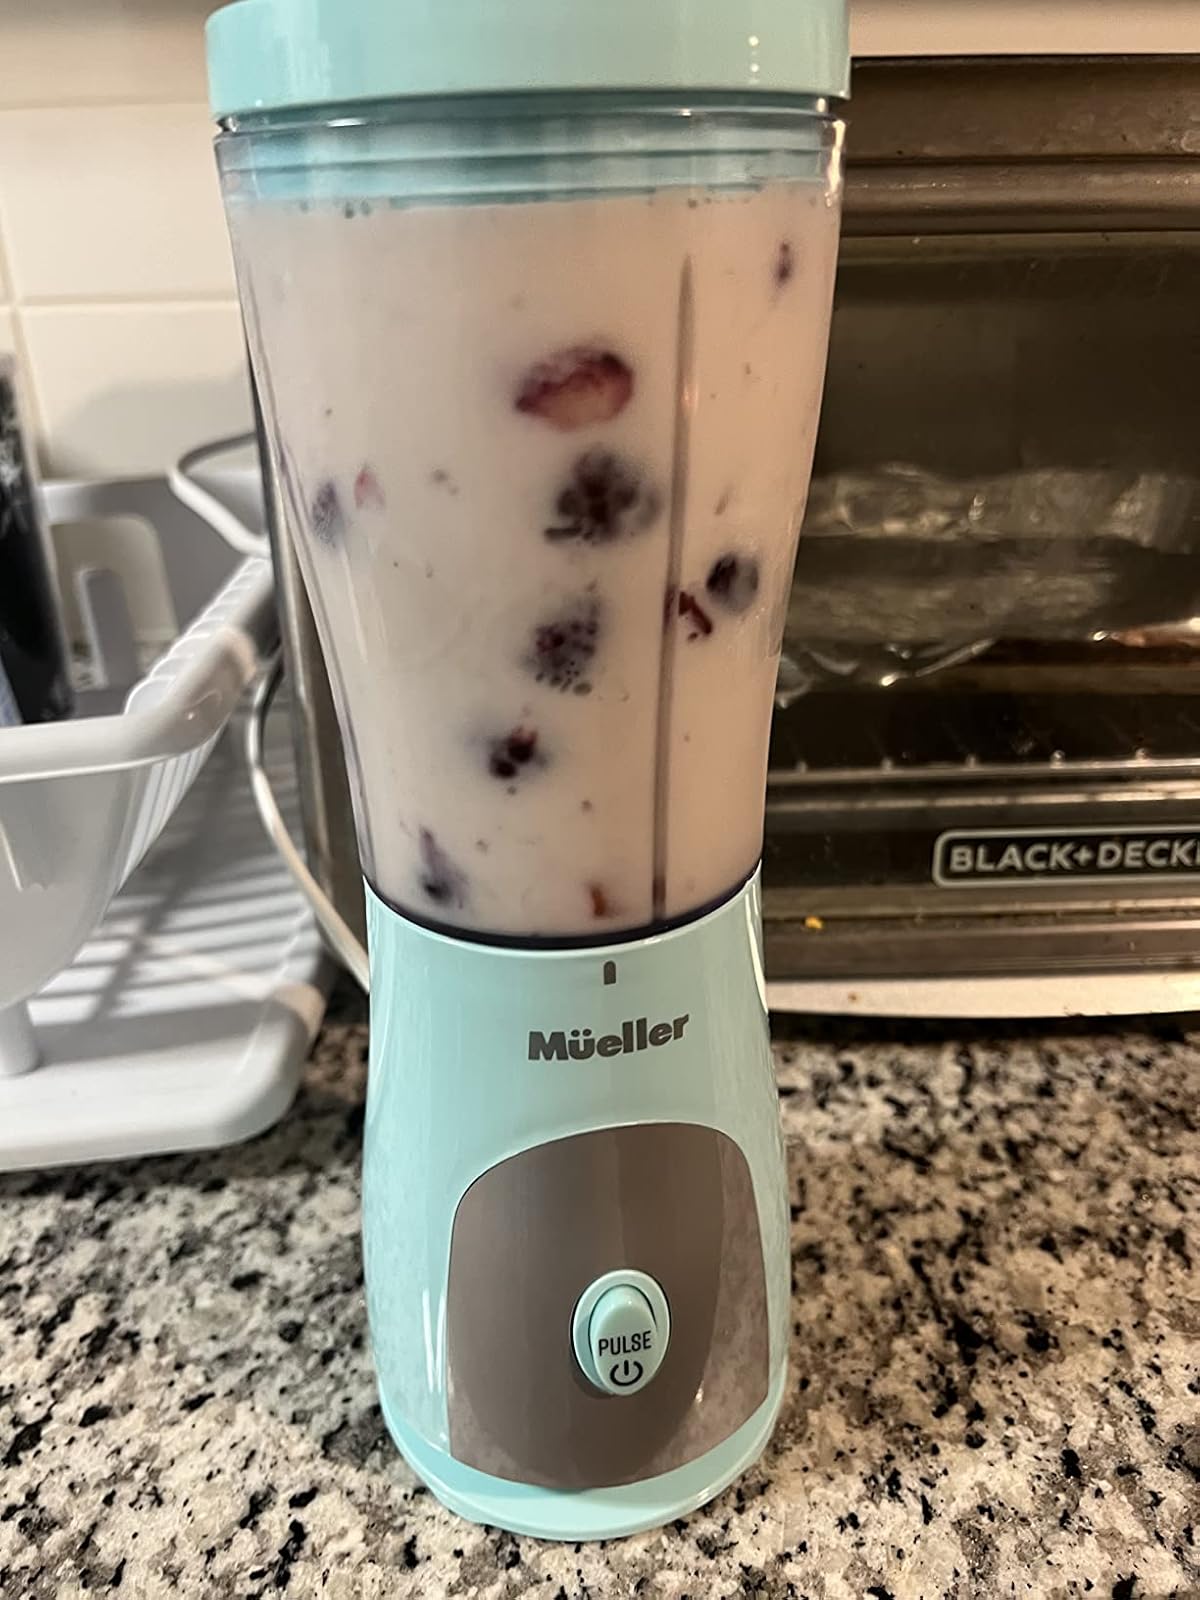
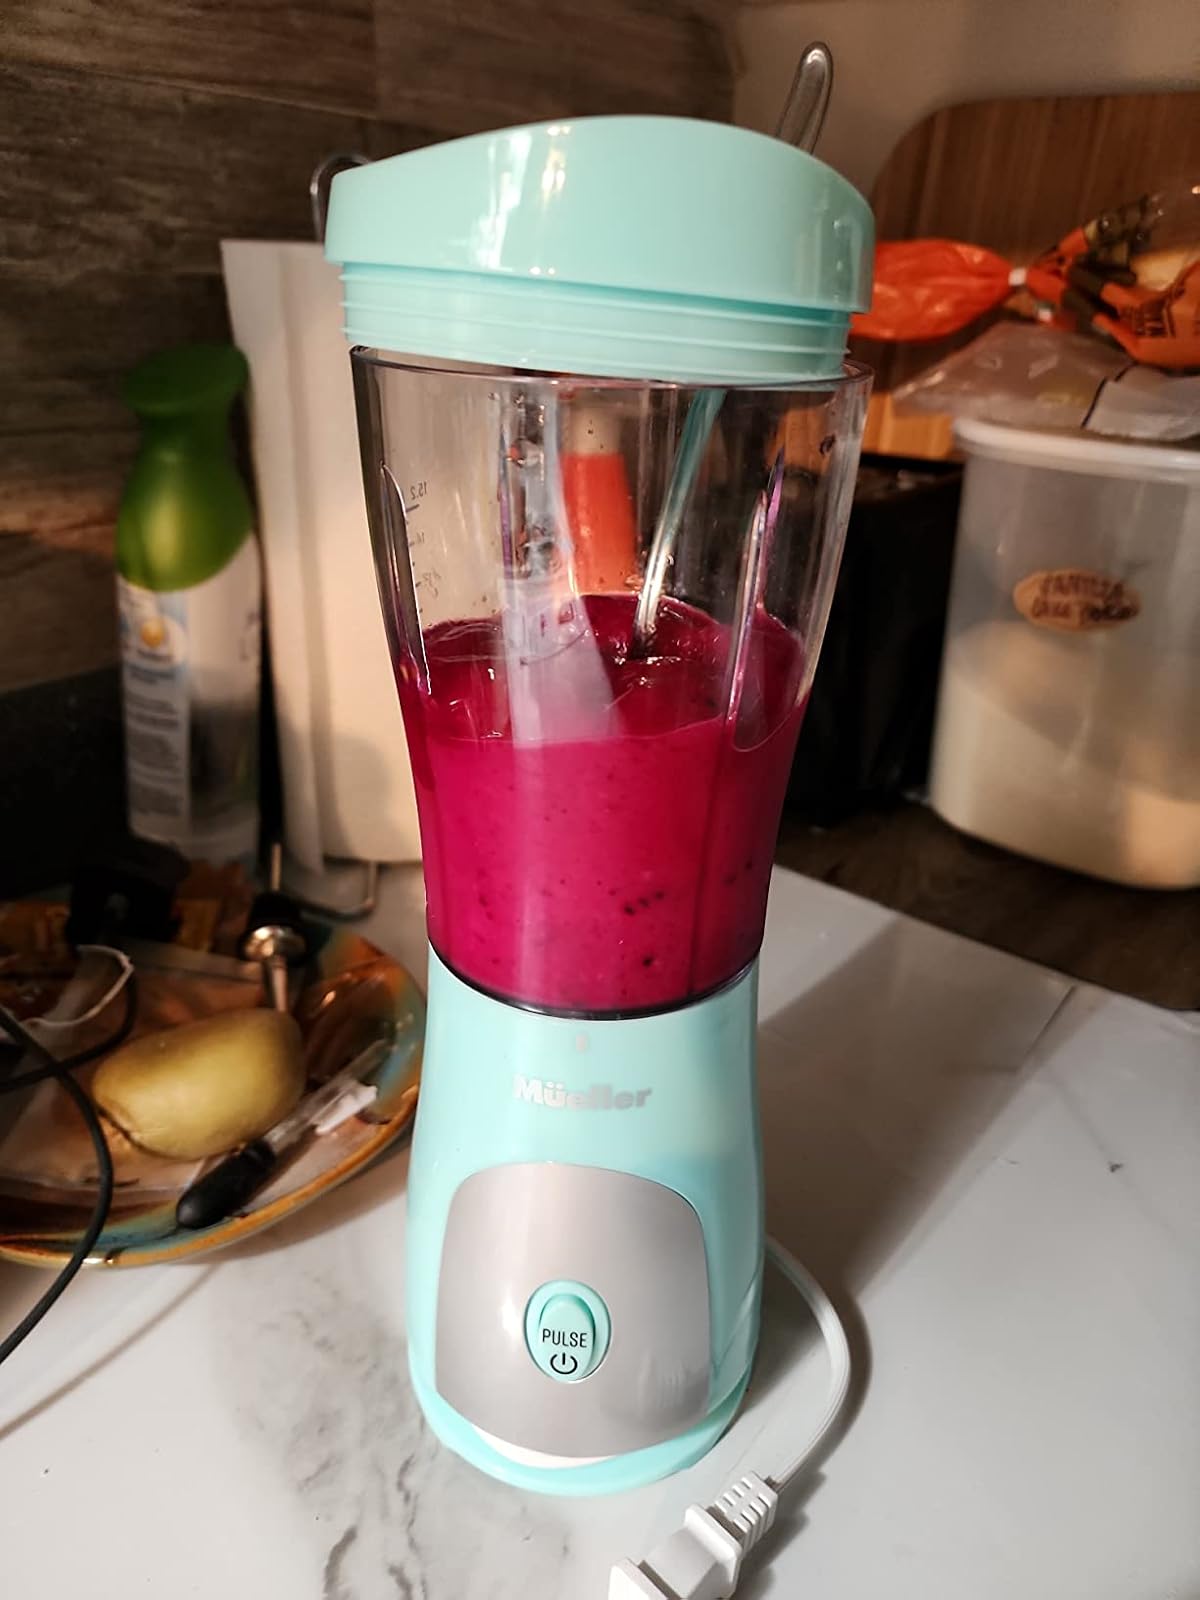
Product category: items_blender
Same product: yes